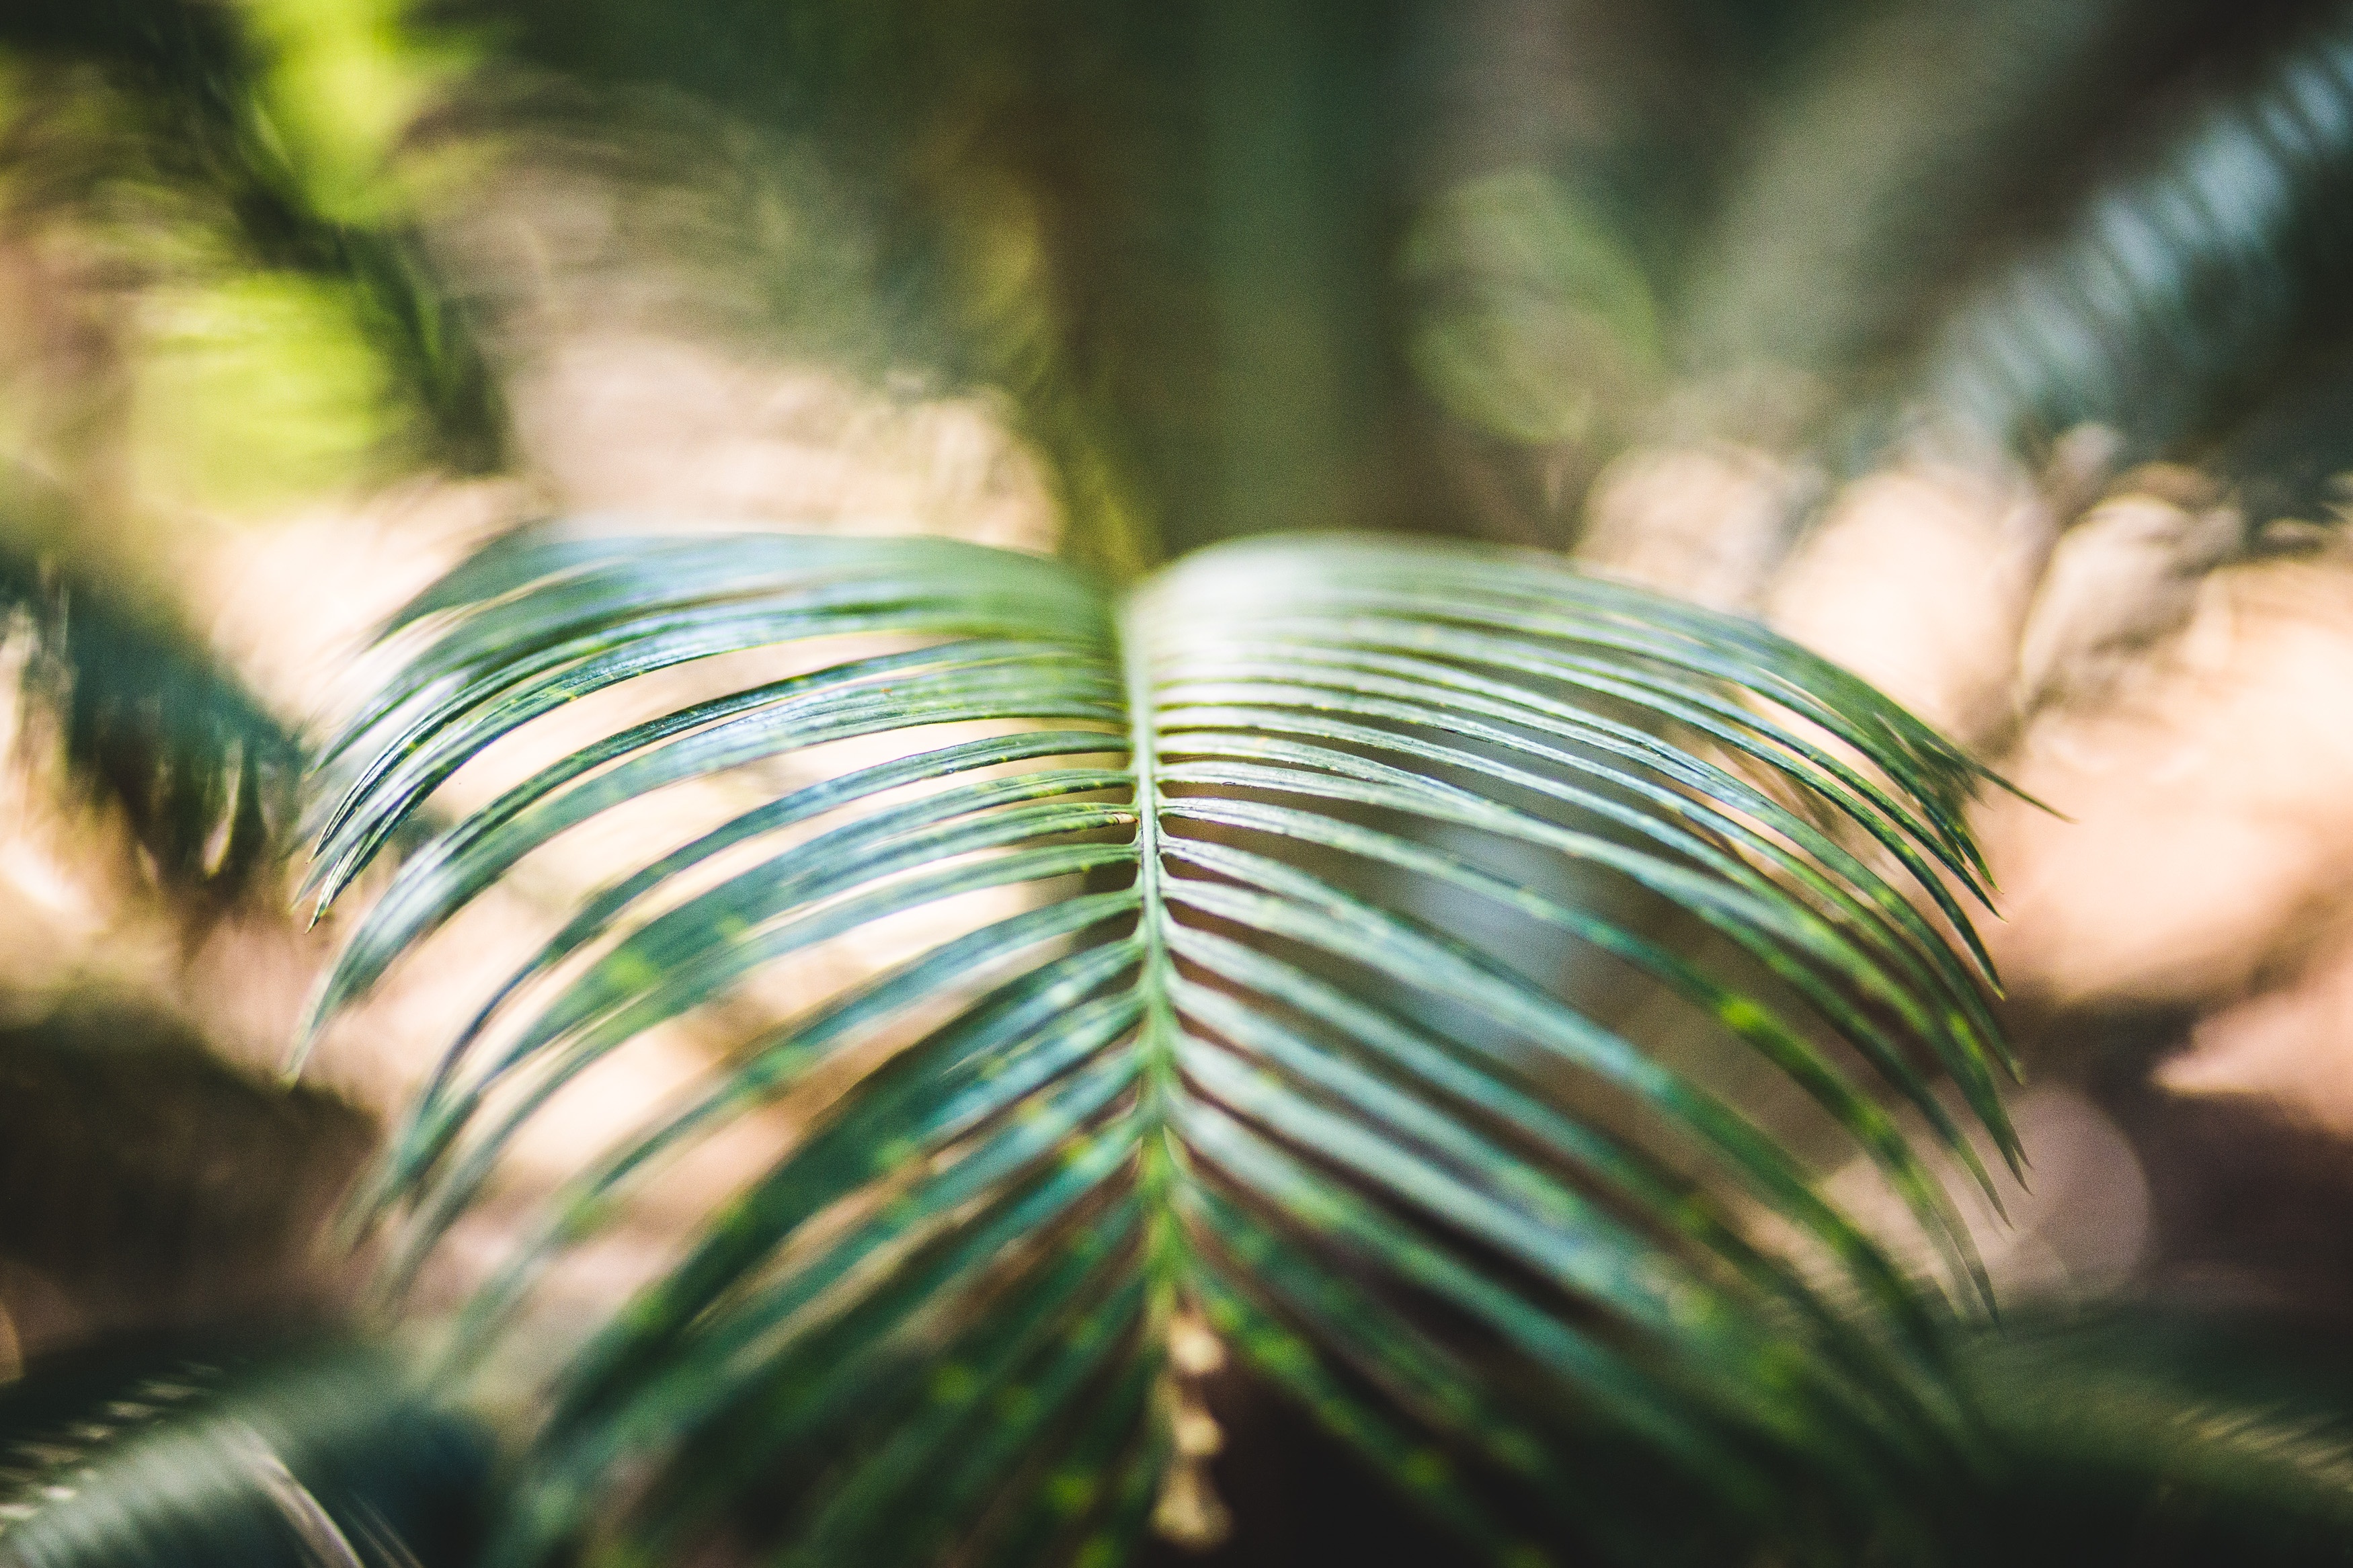
tree, nature, forest, grass, branch, plant, photography, sunlight, leaf, flower, green, jungle, botany, flora, close up, tropics, macro photography, woody plant, arecales, palm family